International sanctions during the Russian invasion of Ukraine

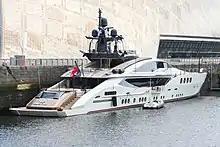
Motor yacht "Lady M"

On 2 March 2022, German authorities immobilized the "Dilbar", owned by Alisher Usmanov. She is reported to have cost $800 million, employ 84 full-time crew members, and contain the largest indoor swimming pool installed on a superyacht at 180 cubic metres.